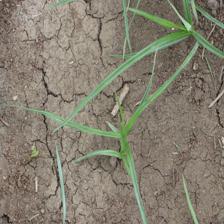
Label: Grass